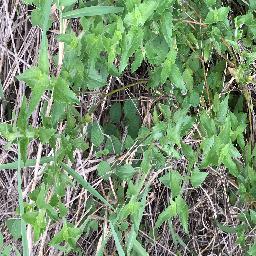
Label: siam_weed